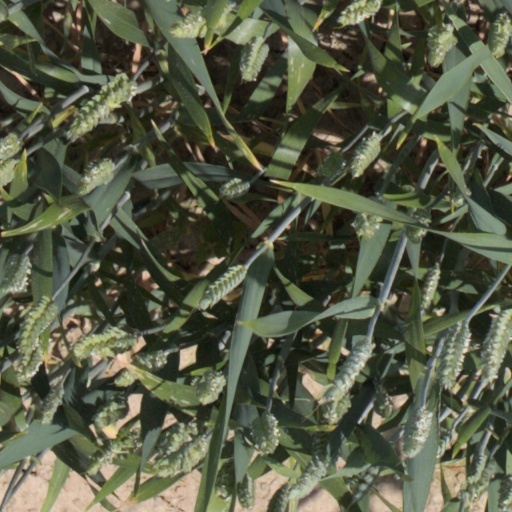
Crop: wheat